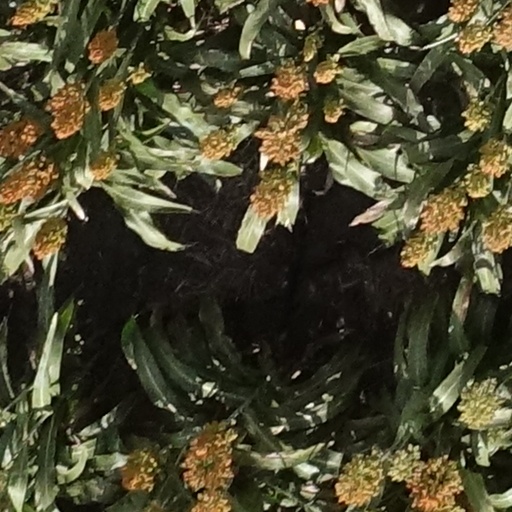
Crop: sorghum